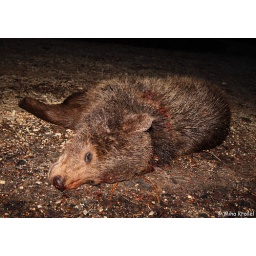
one year old brown bear Ursus arctos shot by trophy hunter in Northern Dinaric Mts Slovenia